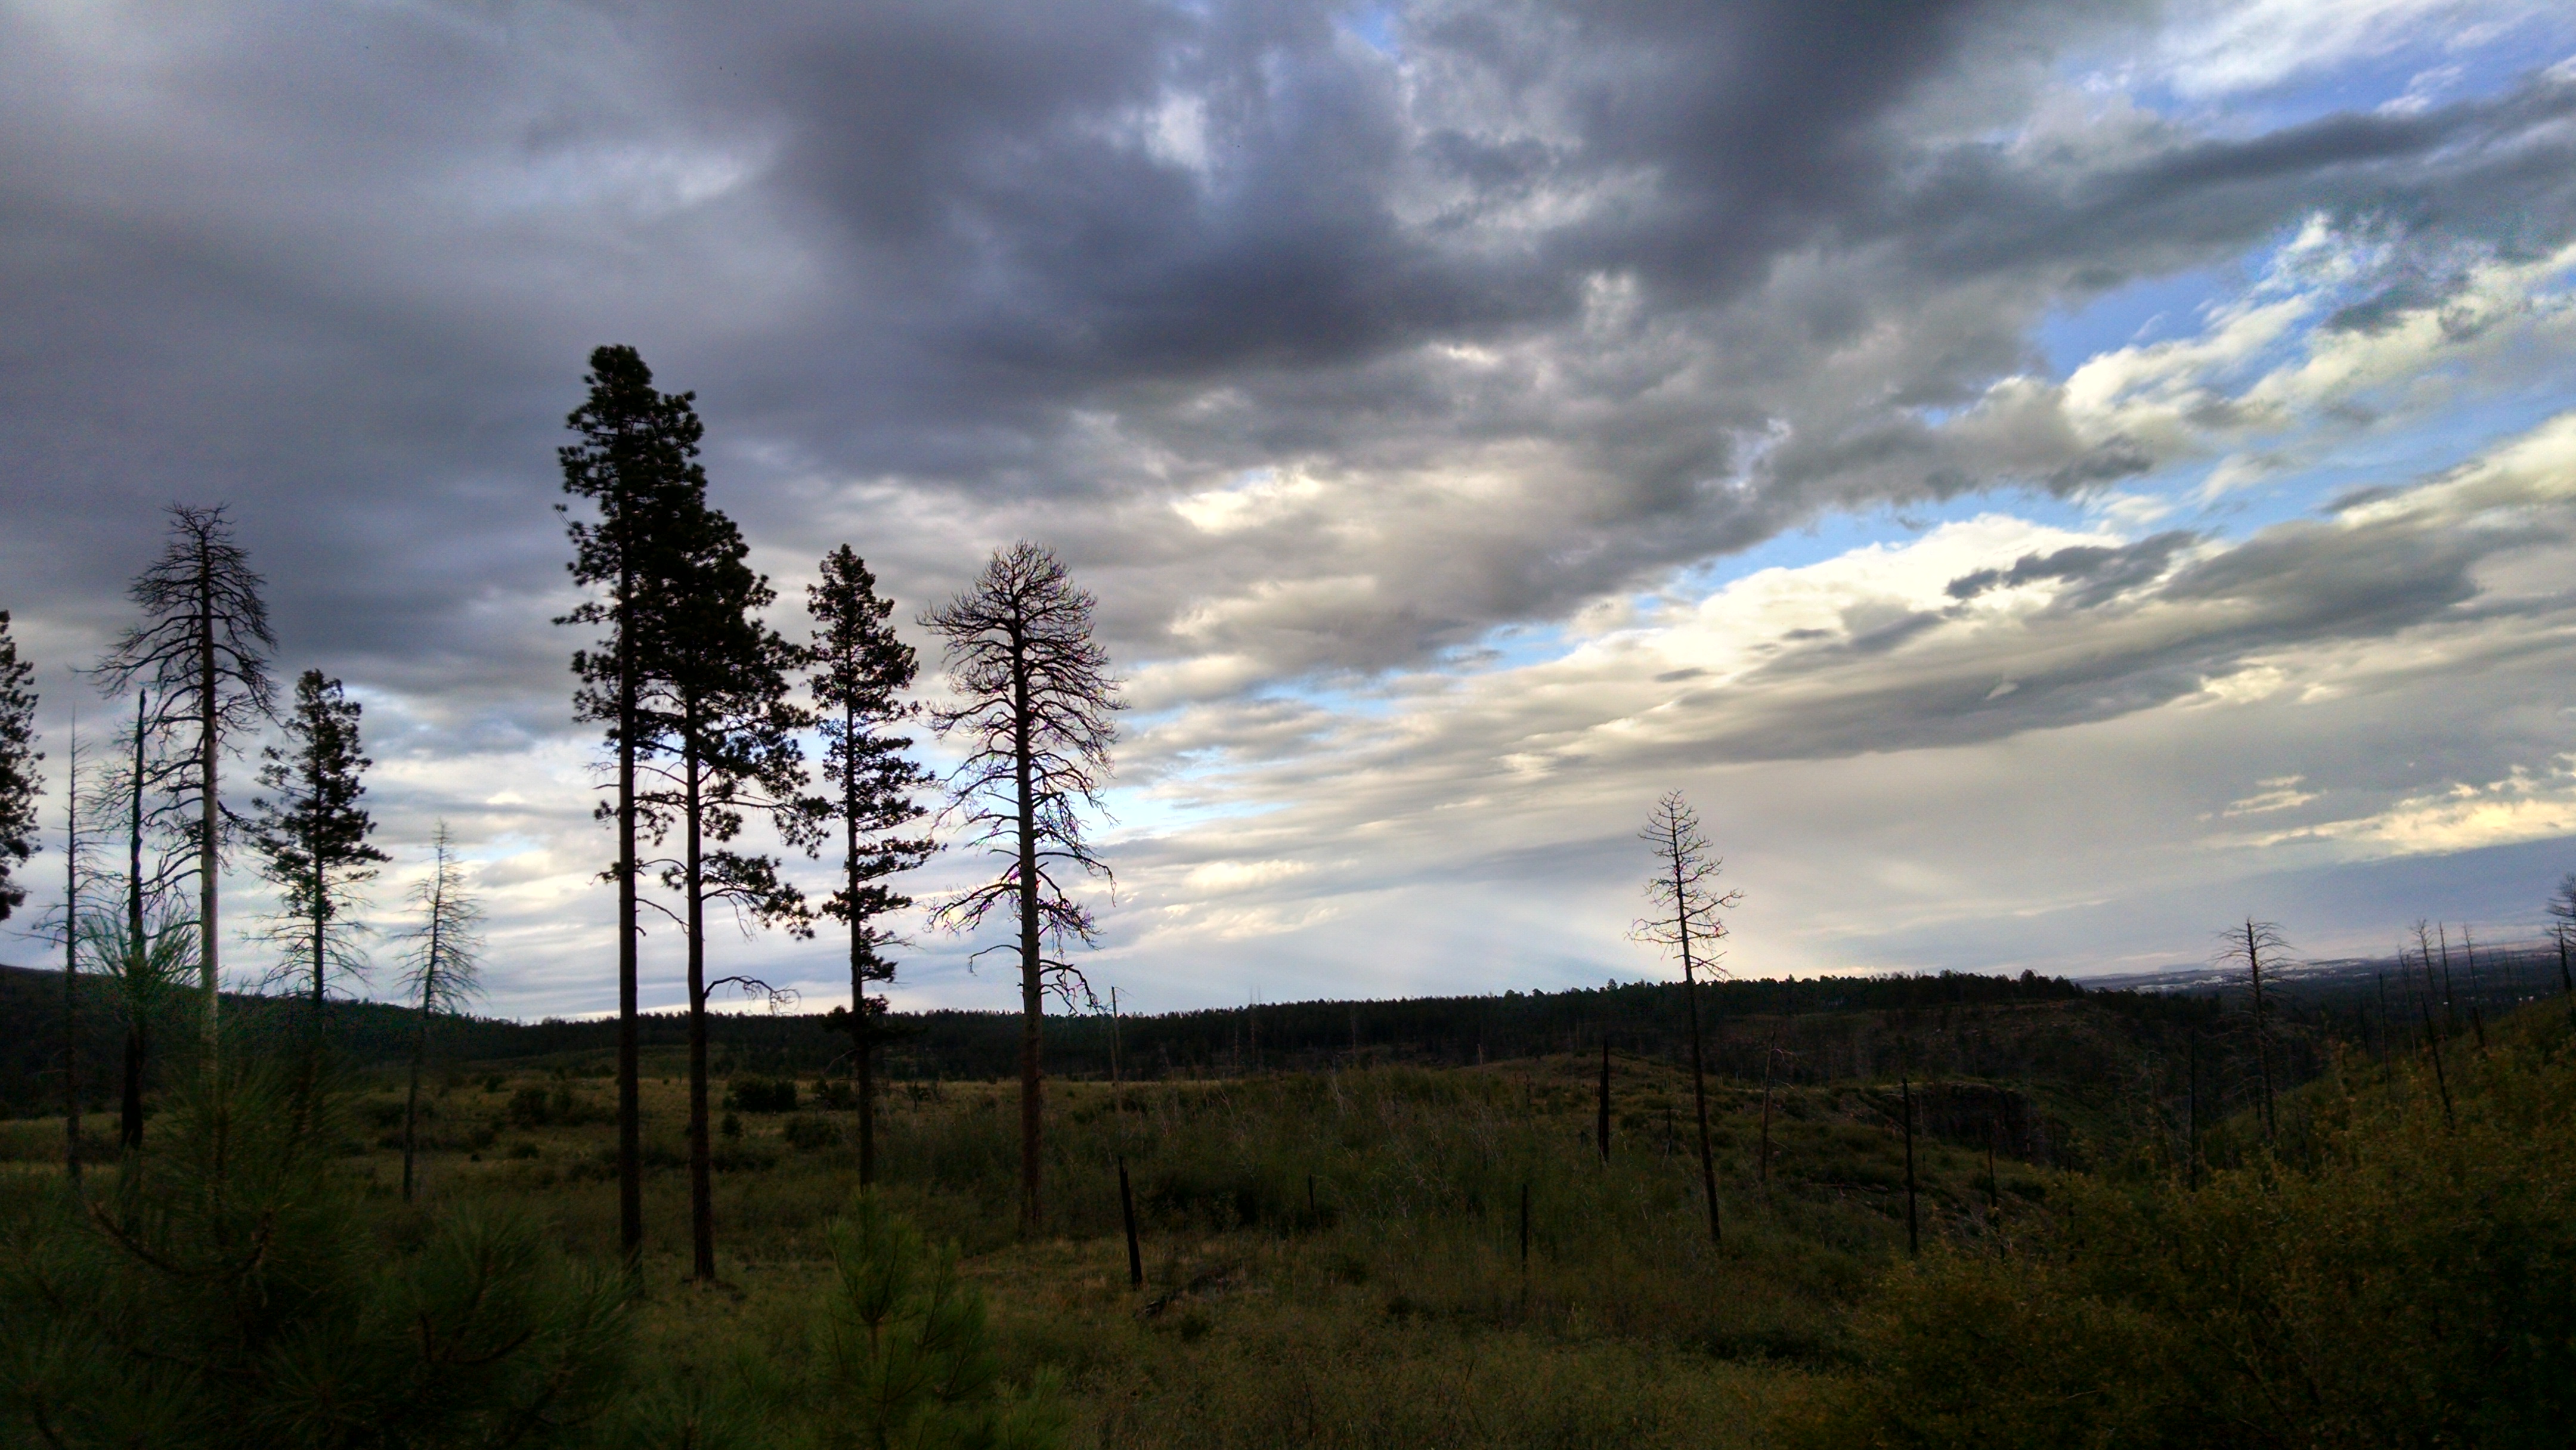
landscape, tree, nature, grass, horizon, mountain, cloud, sky, sunset, meadow, prairie, sunlight, morning, hill, dawn, dusk, evening, reflection, trees, outdoors, clouds, habitat, rural area, meteorological phenomenon, woody plant